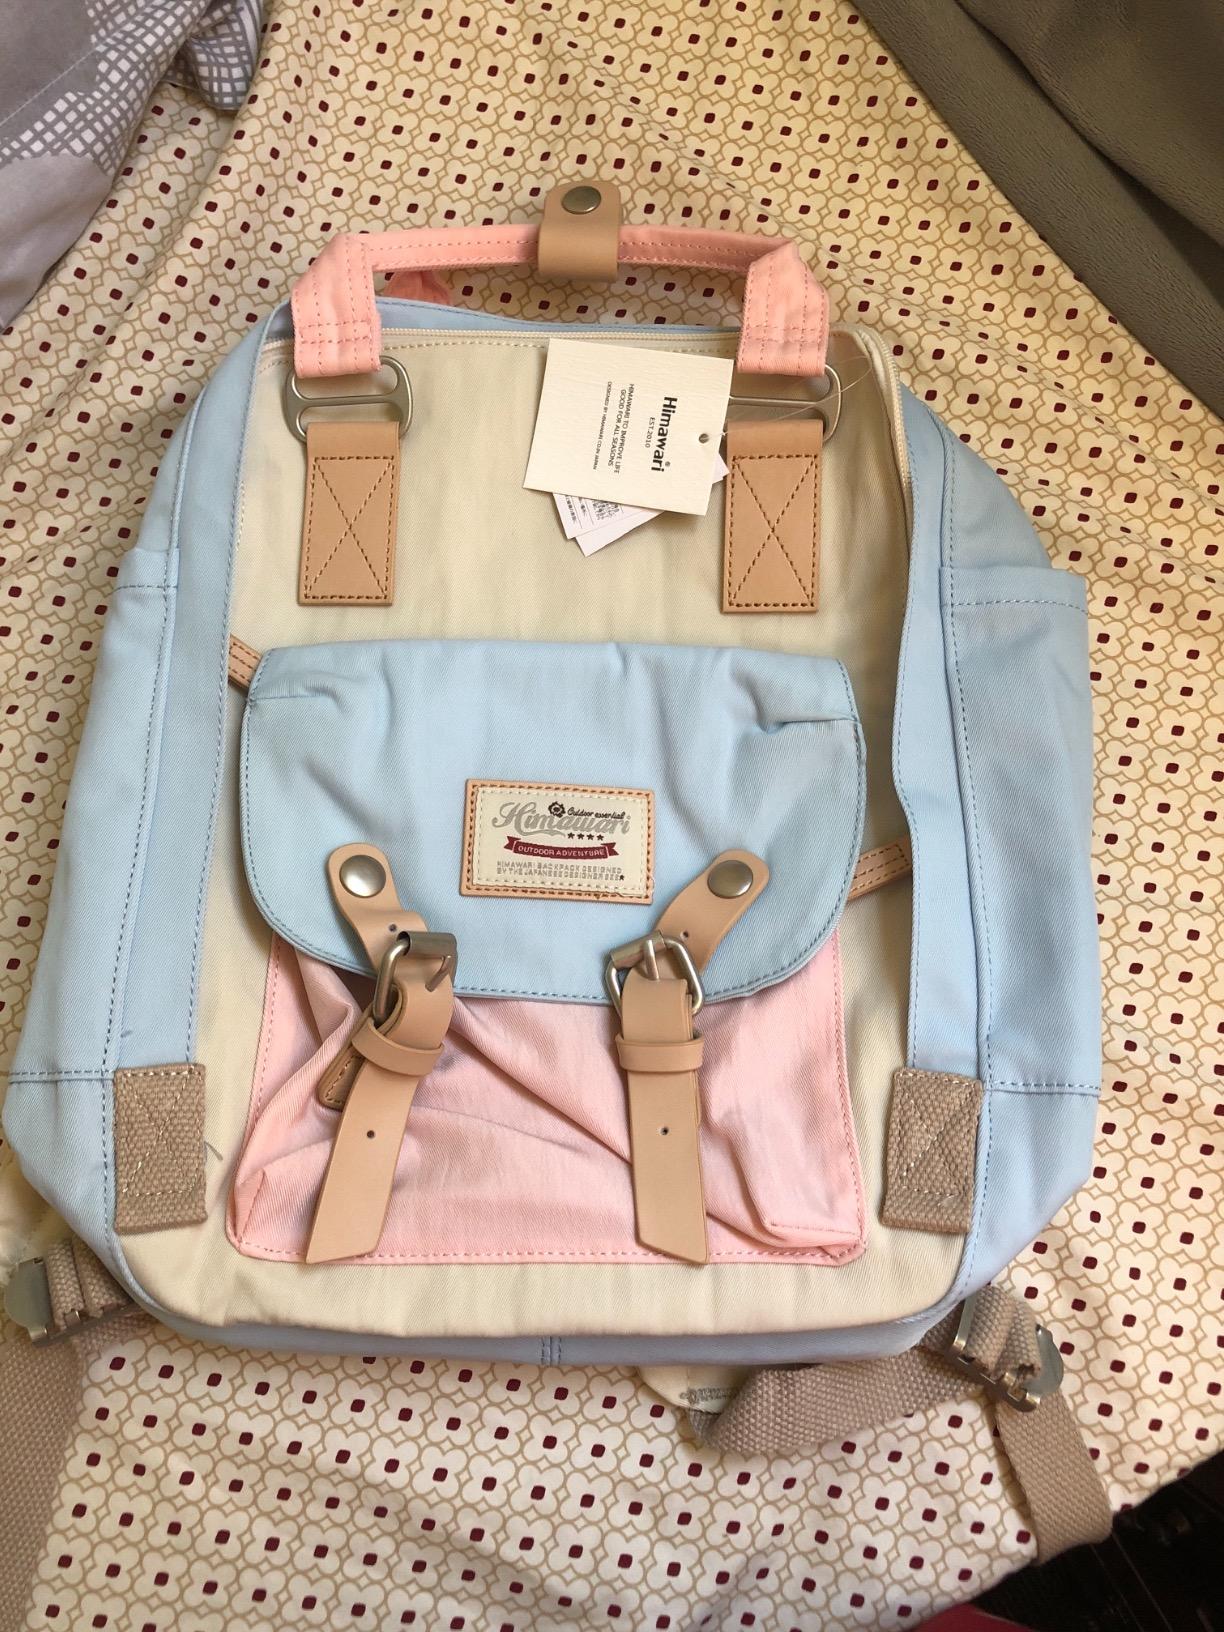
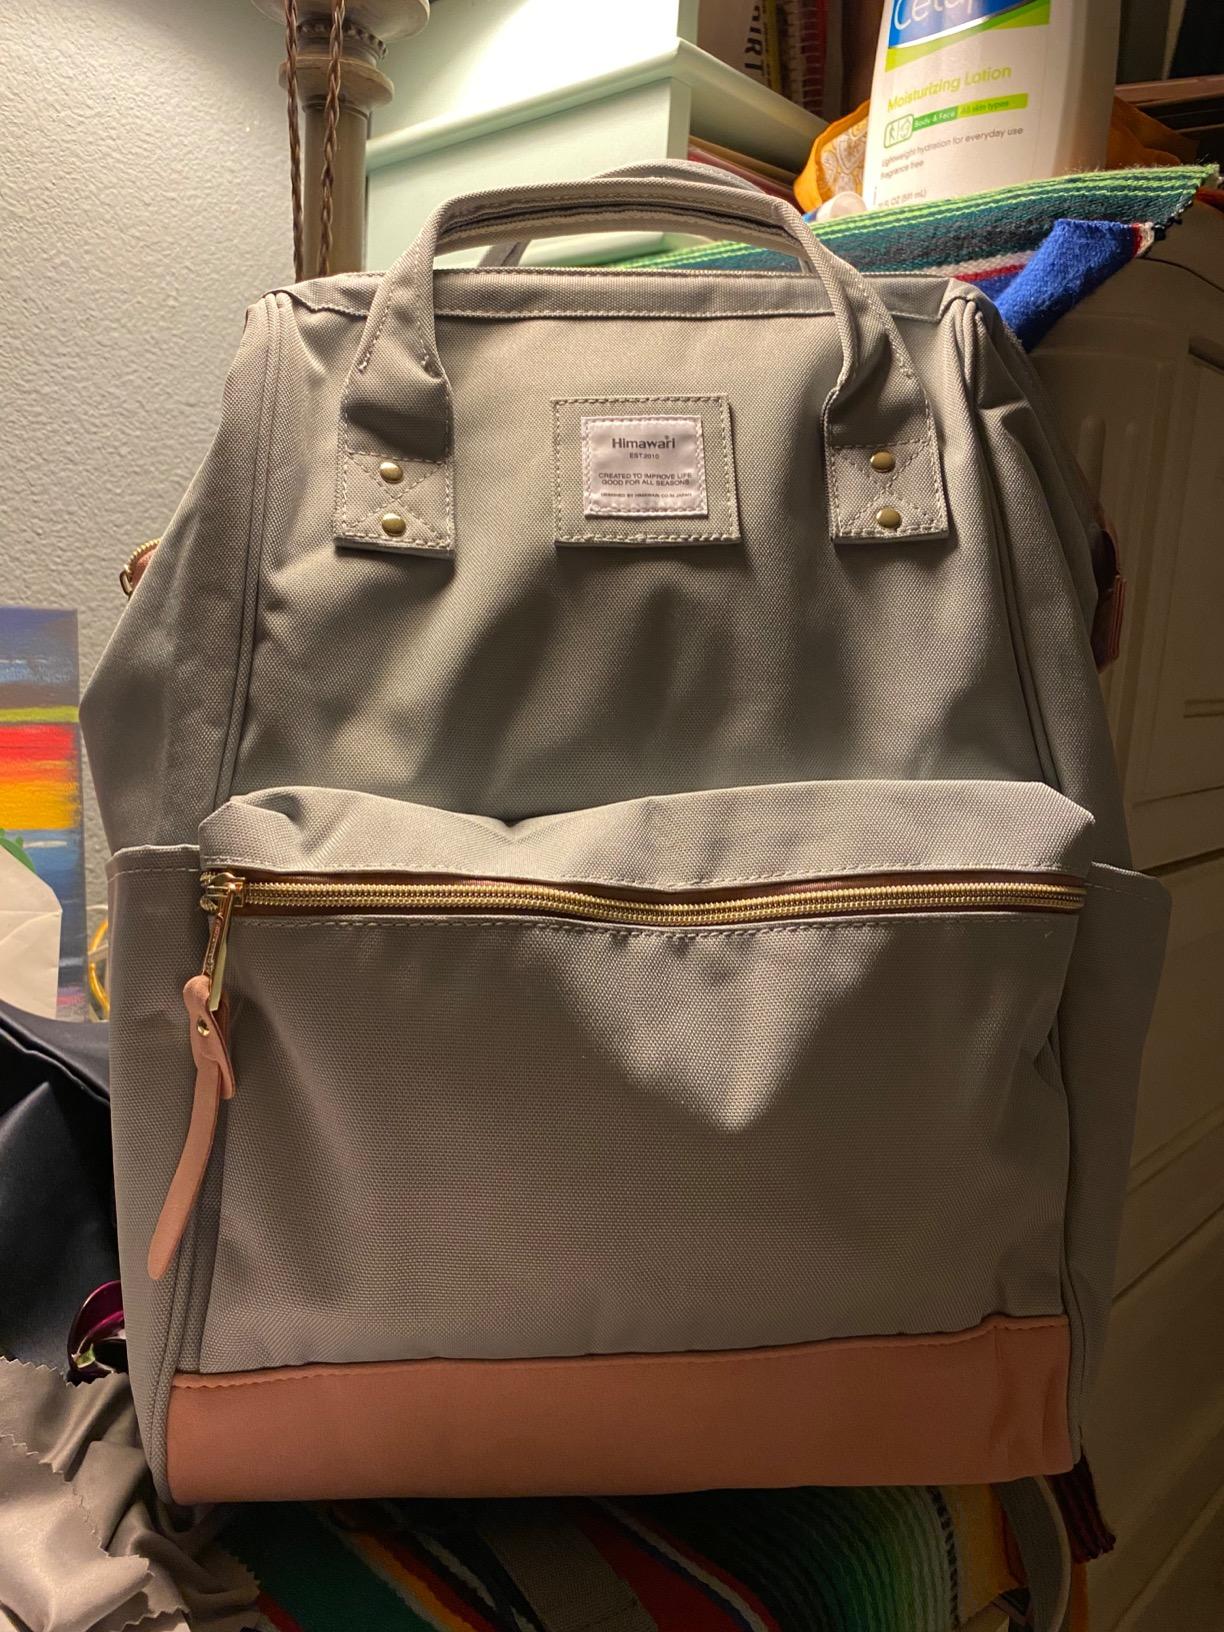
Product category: bag
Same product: no